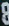
Number: 8